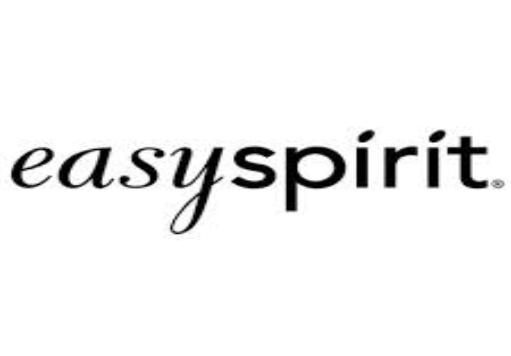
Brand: Easy Spirit
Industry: Clothes